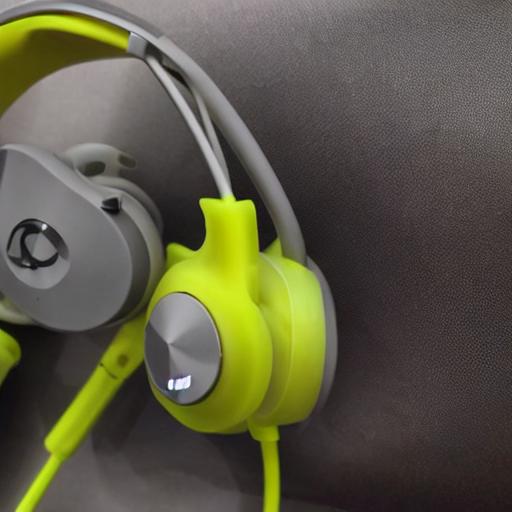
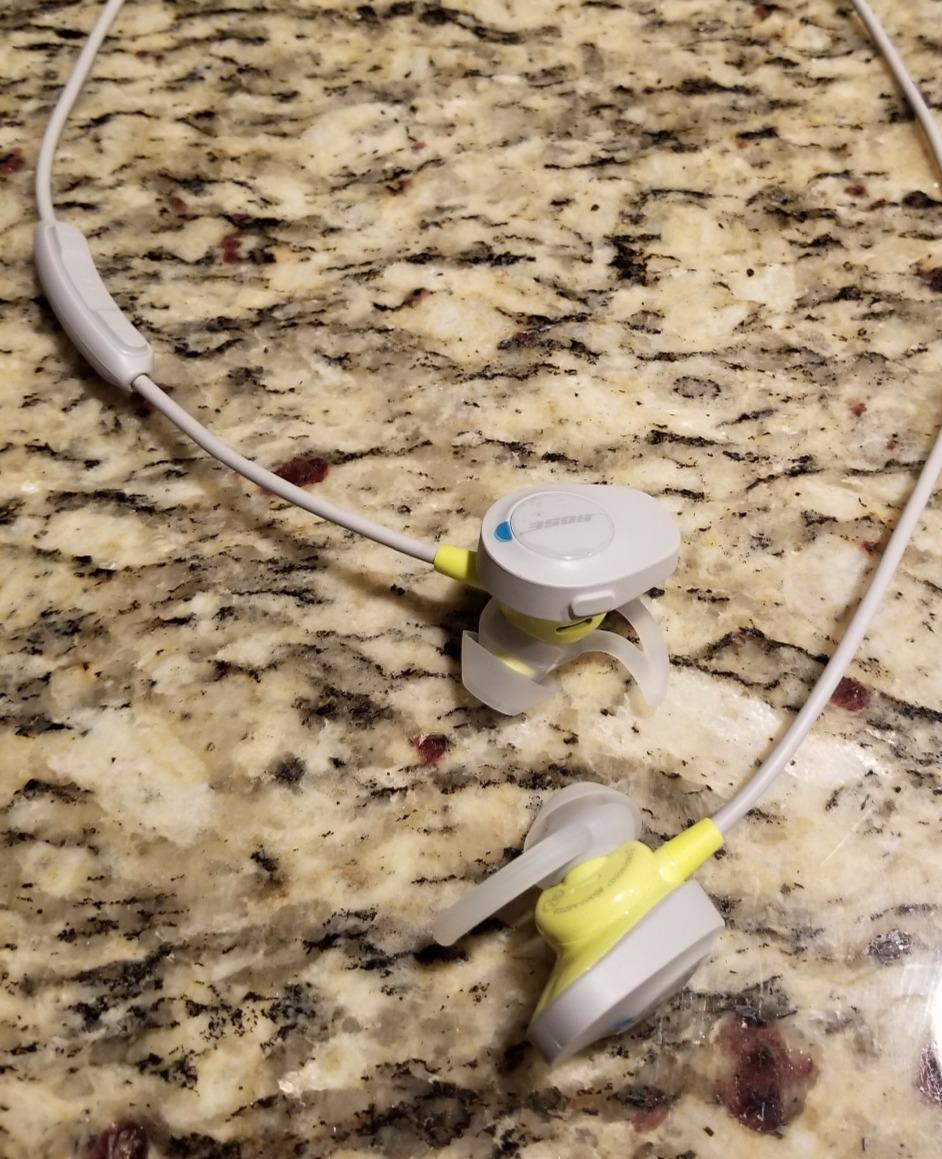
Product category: headphones
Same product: no